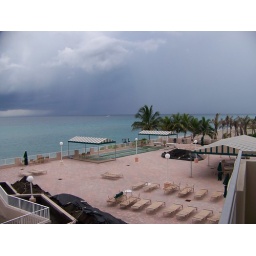
Picture taken from apt building terrace in South beach